Supreme Order of the Most Holy Annunciation

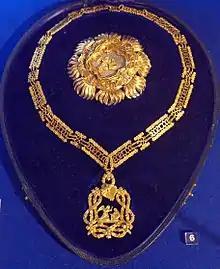
The Small Collar and the star badge of the Order

The order has two sets of insignia, the Small Collar ("Piccola Collana)" and the Grand Collar ("Grande Collana)". The two hold similar designs, though the "Grande Collana" has some different features than the Small Collar and is worn only on the most special of occasions.